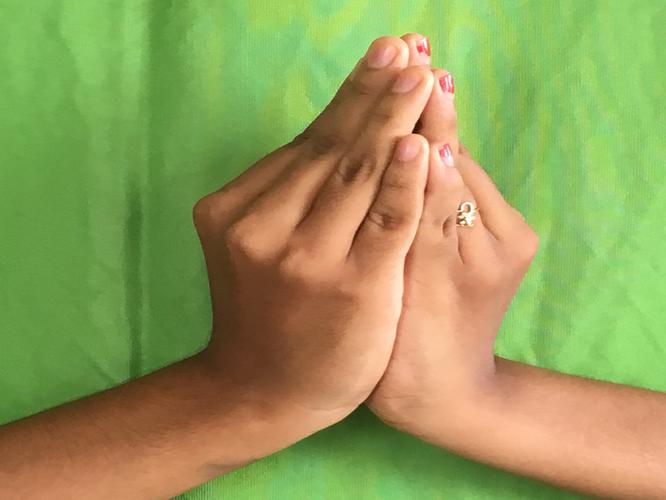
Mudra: Kapotham
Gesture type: double_hand